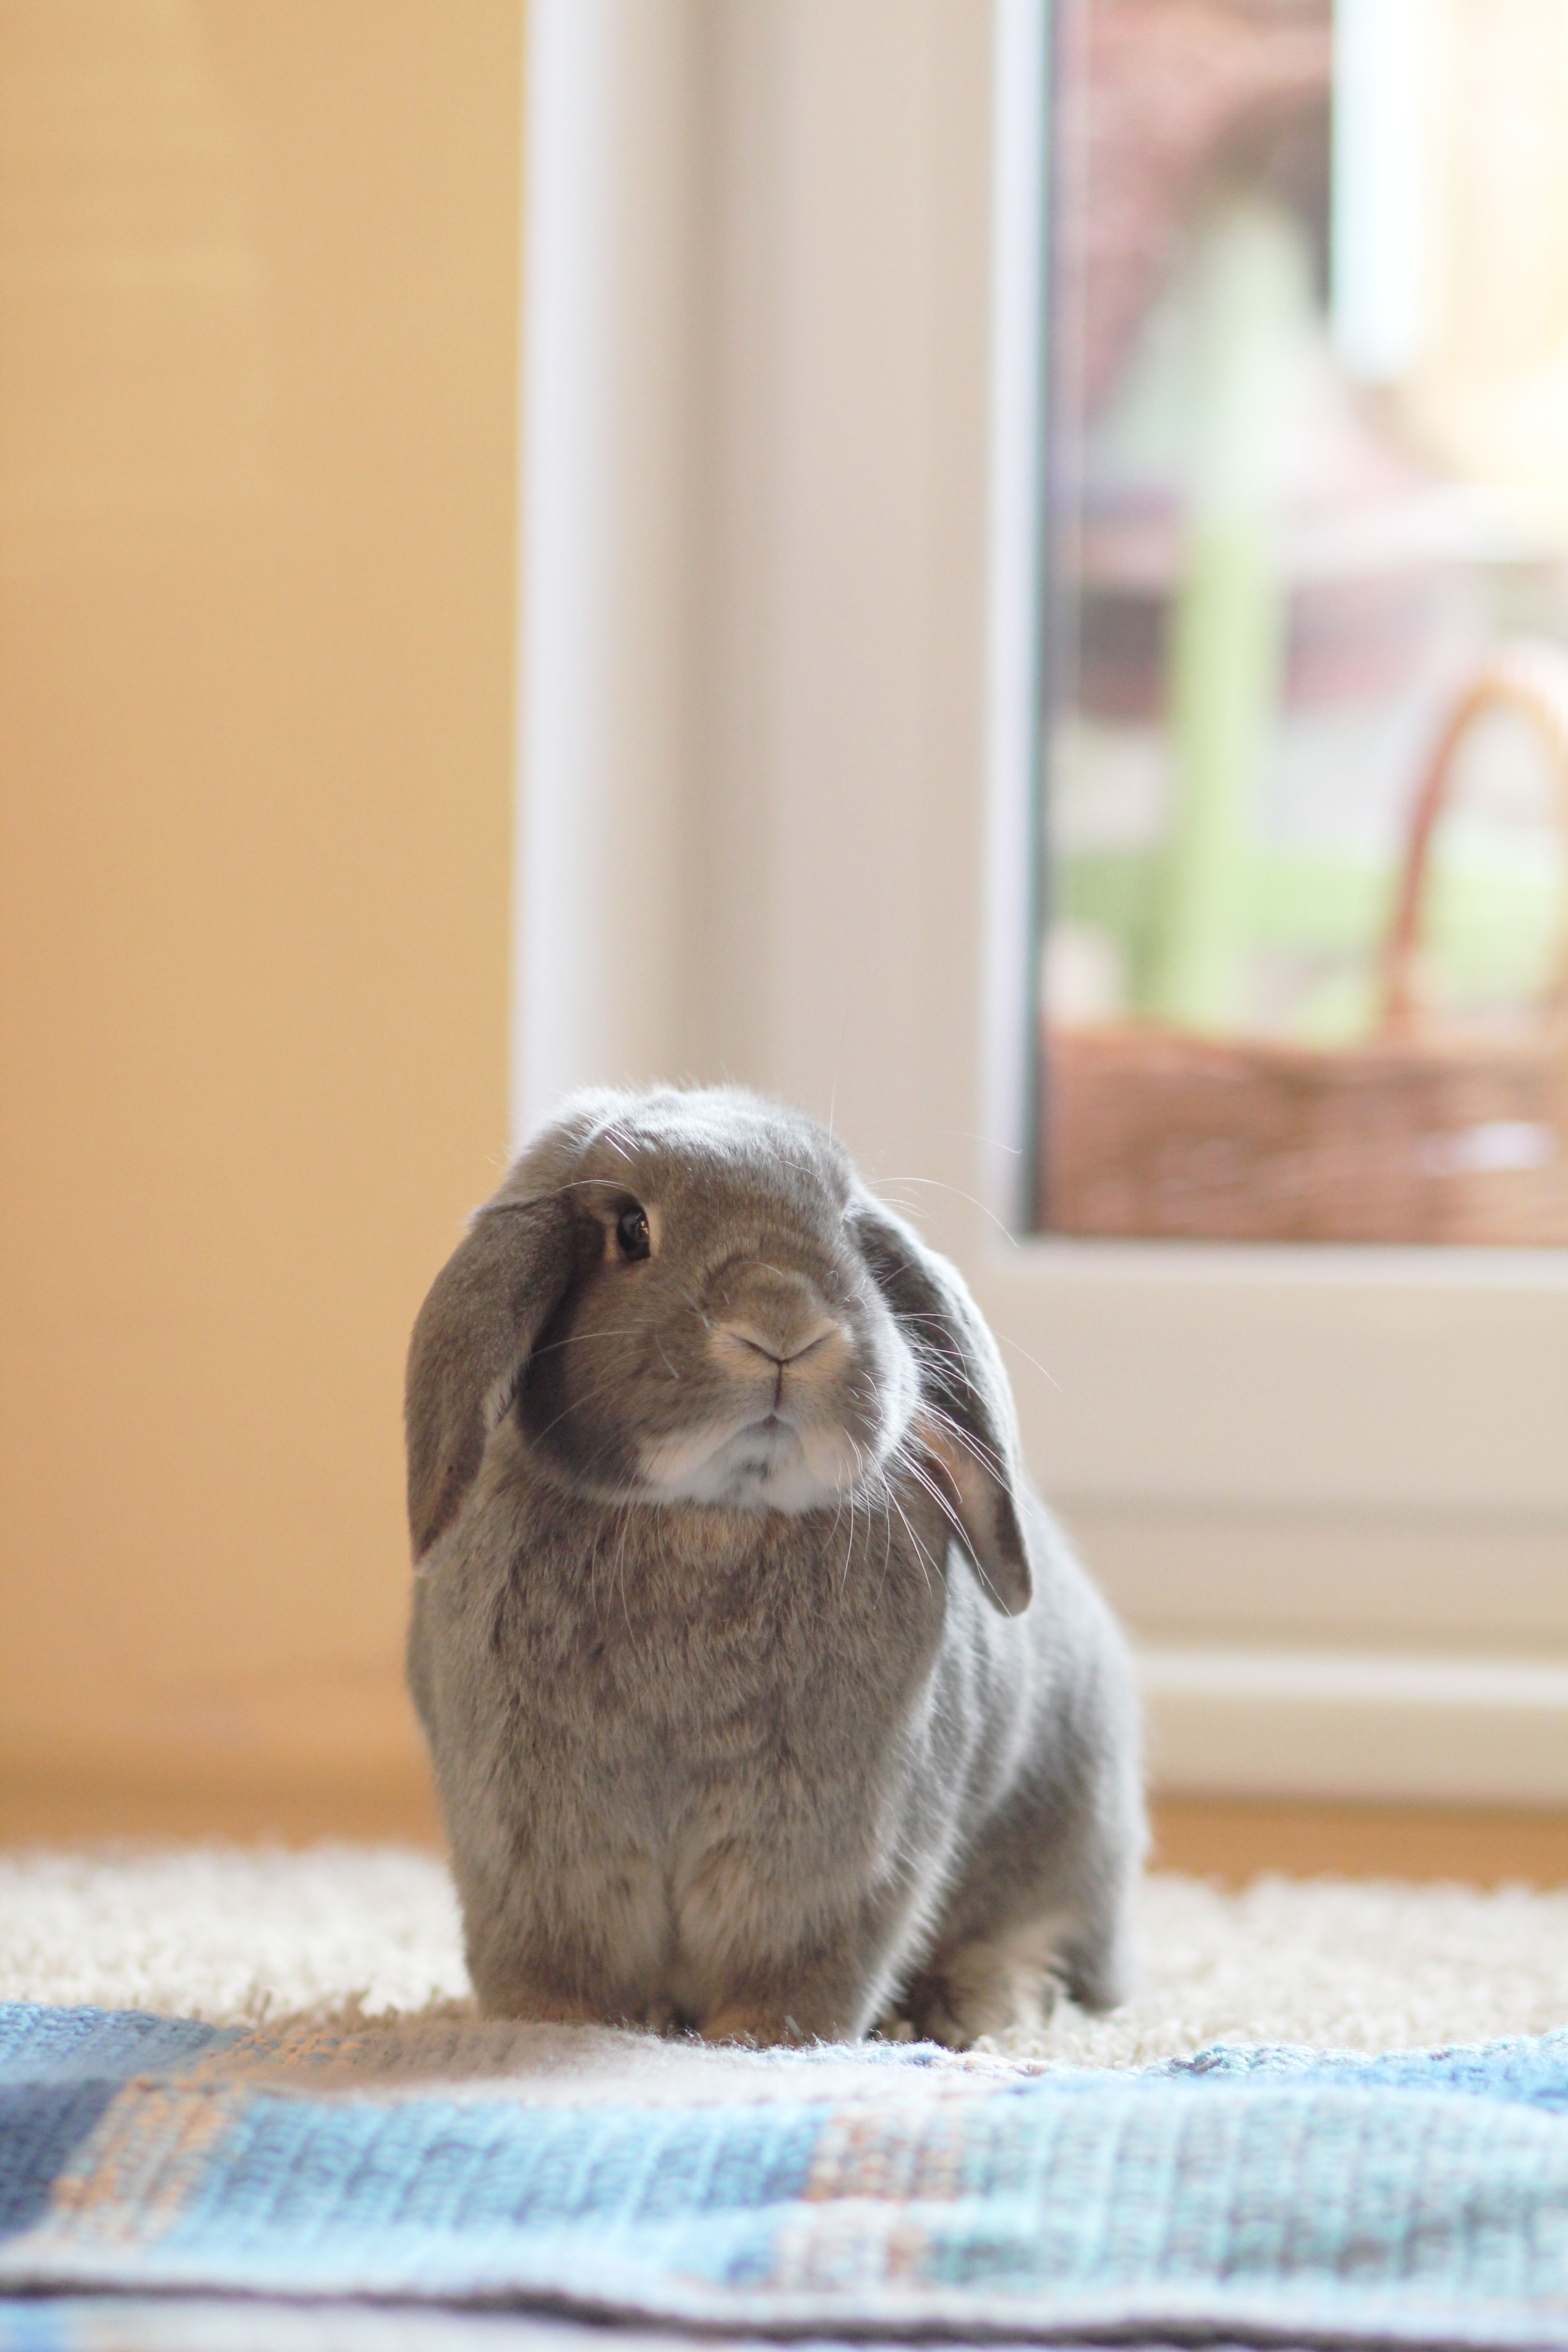
view, animal, fur, cat, smooth, mammal, gray, ear, rabbit, lamb, whiskers, eye, vertebrate, domestic rabbit, rabits and hares, fousky